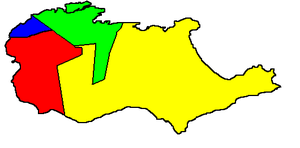
L'île Perrot est une île de l'archipel d'Hochelaga, à l'ouest de Montréal au Québec, qui comprend quatre municipalités. Elle fait partie de la municipalité régionale de comté de Vaudreuil-Soulanges.